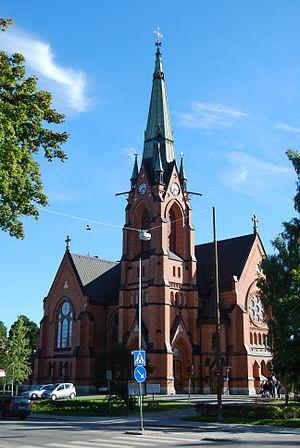
Umeå est une ville située dans le nord de la Suède, sur la côte du golfe de Botnie dans la province historique de Västerbotten, à 600 kilomètres au nord de Stockholm. Avec 79 594 habitants, c'est la 12ᵉ plus grande ville de Suède, et la plus grande ville de toute la moitié nord de la Suède ce qui lui vaut parfois le surnom de capitale du Norrland, titre disputé par Sundsvall. C'est le chef-lieu de la commune d'Umeå ainsi que du comté de Västerbotten.